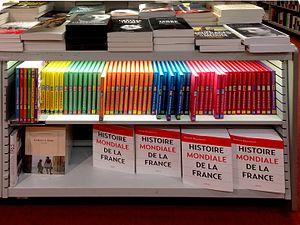
Rayon histoire d'une librairie française en février 2017.
L’Histoire mondiale de la France est un ouvrage dirigé par Patrick Boucheron et paru en 2017 aux éditions du Seuil. Il propose une vision originale de l'histoire de France en la reliant à celle du monde à travers 146 dates correspondant à autant d'événements. Cette démarche associe donc une approche chronologique propre à séduire le grand public et une exigence scientifique au plus près des renouvellements historiographiques contemporains. Patrick Boucheron a pu mener à bien cette entreprise éditoriale grâce à 122 collaborateurs, Nicolas Delalande, Florian Mazel, Yann Potin et Pierre Singaravélou en assurant la coordination.